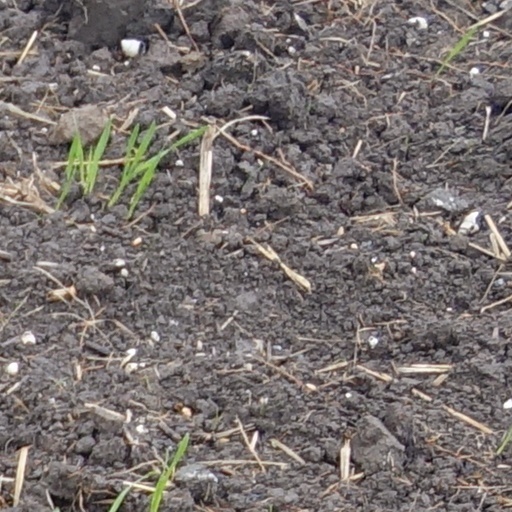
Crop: wheat